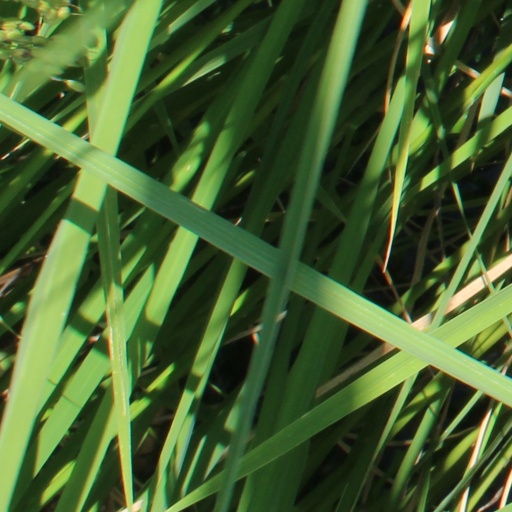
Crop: rice